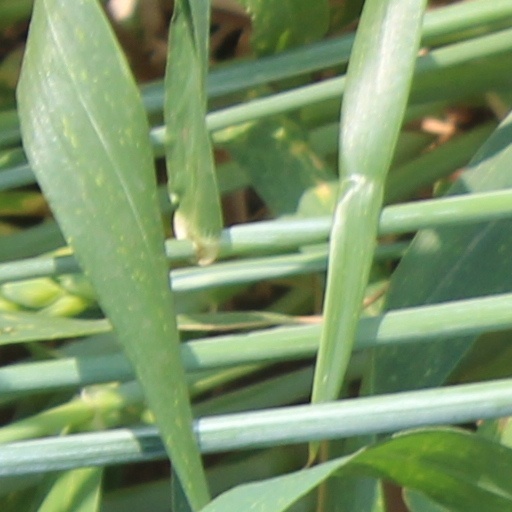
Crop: wheat